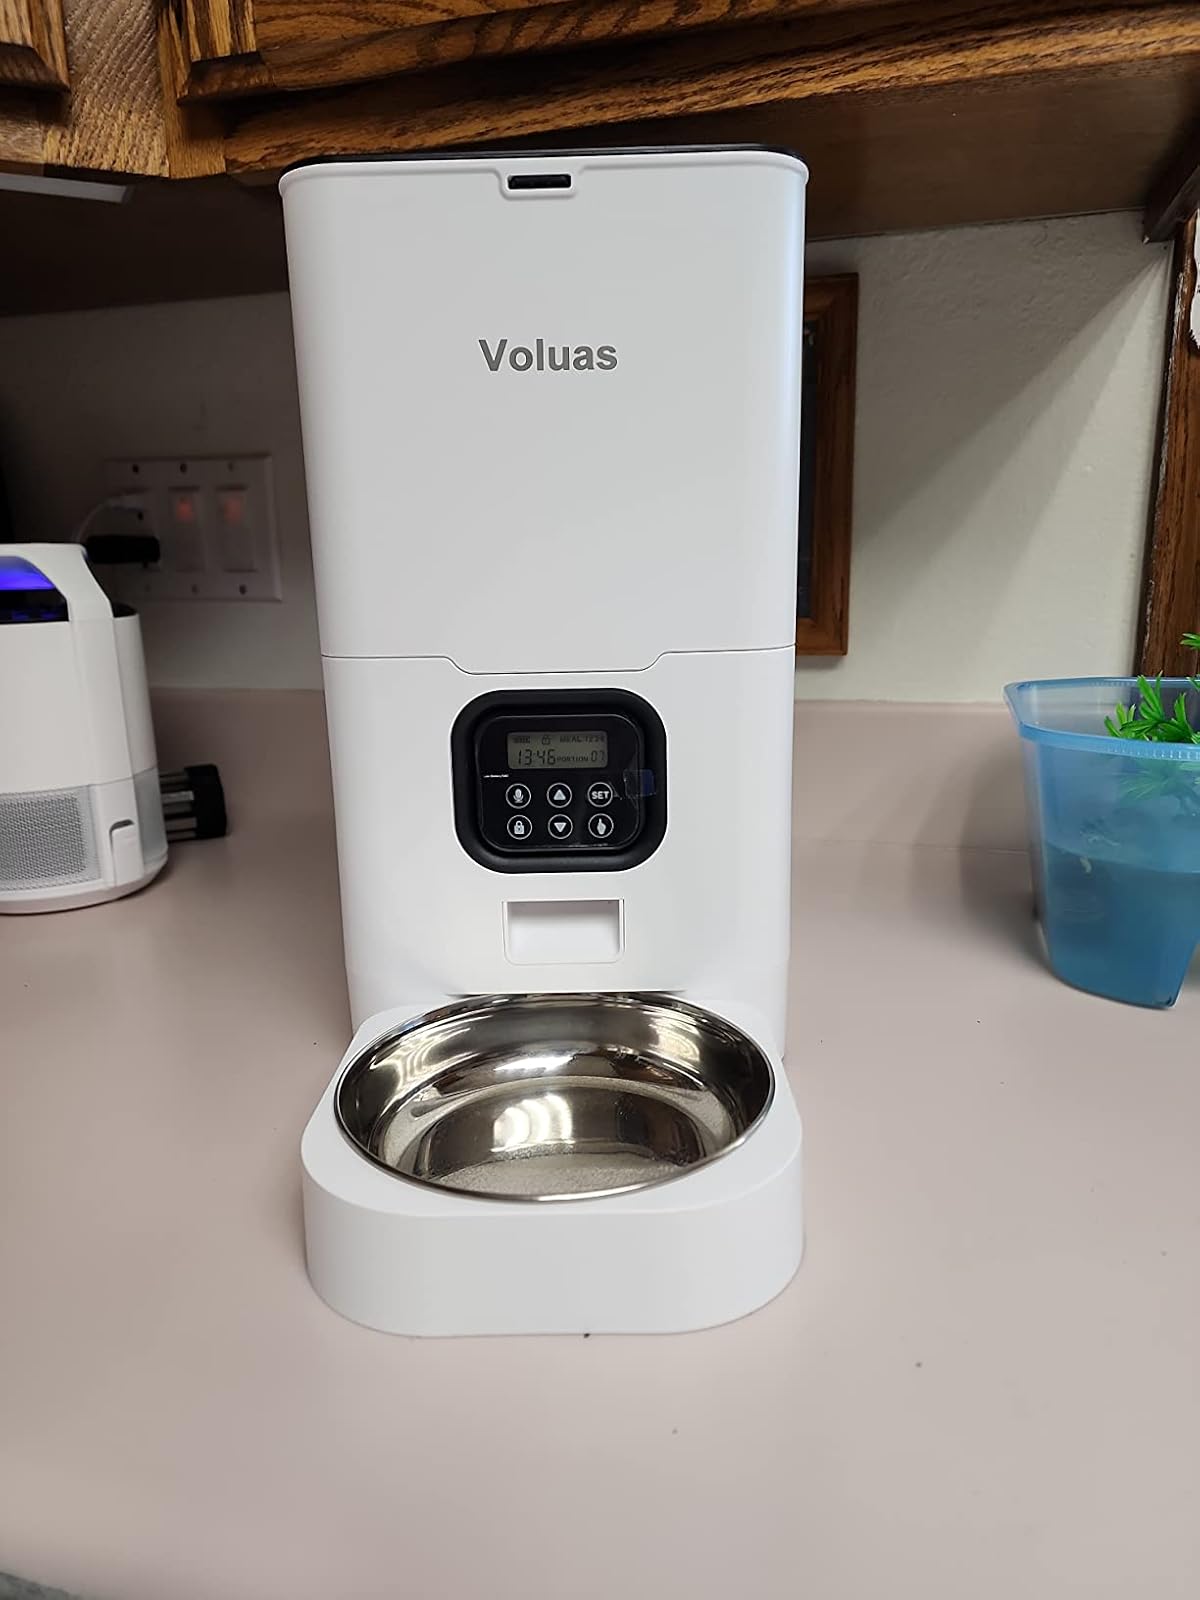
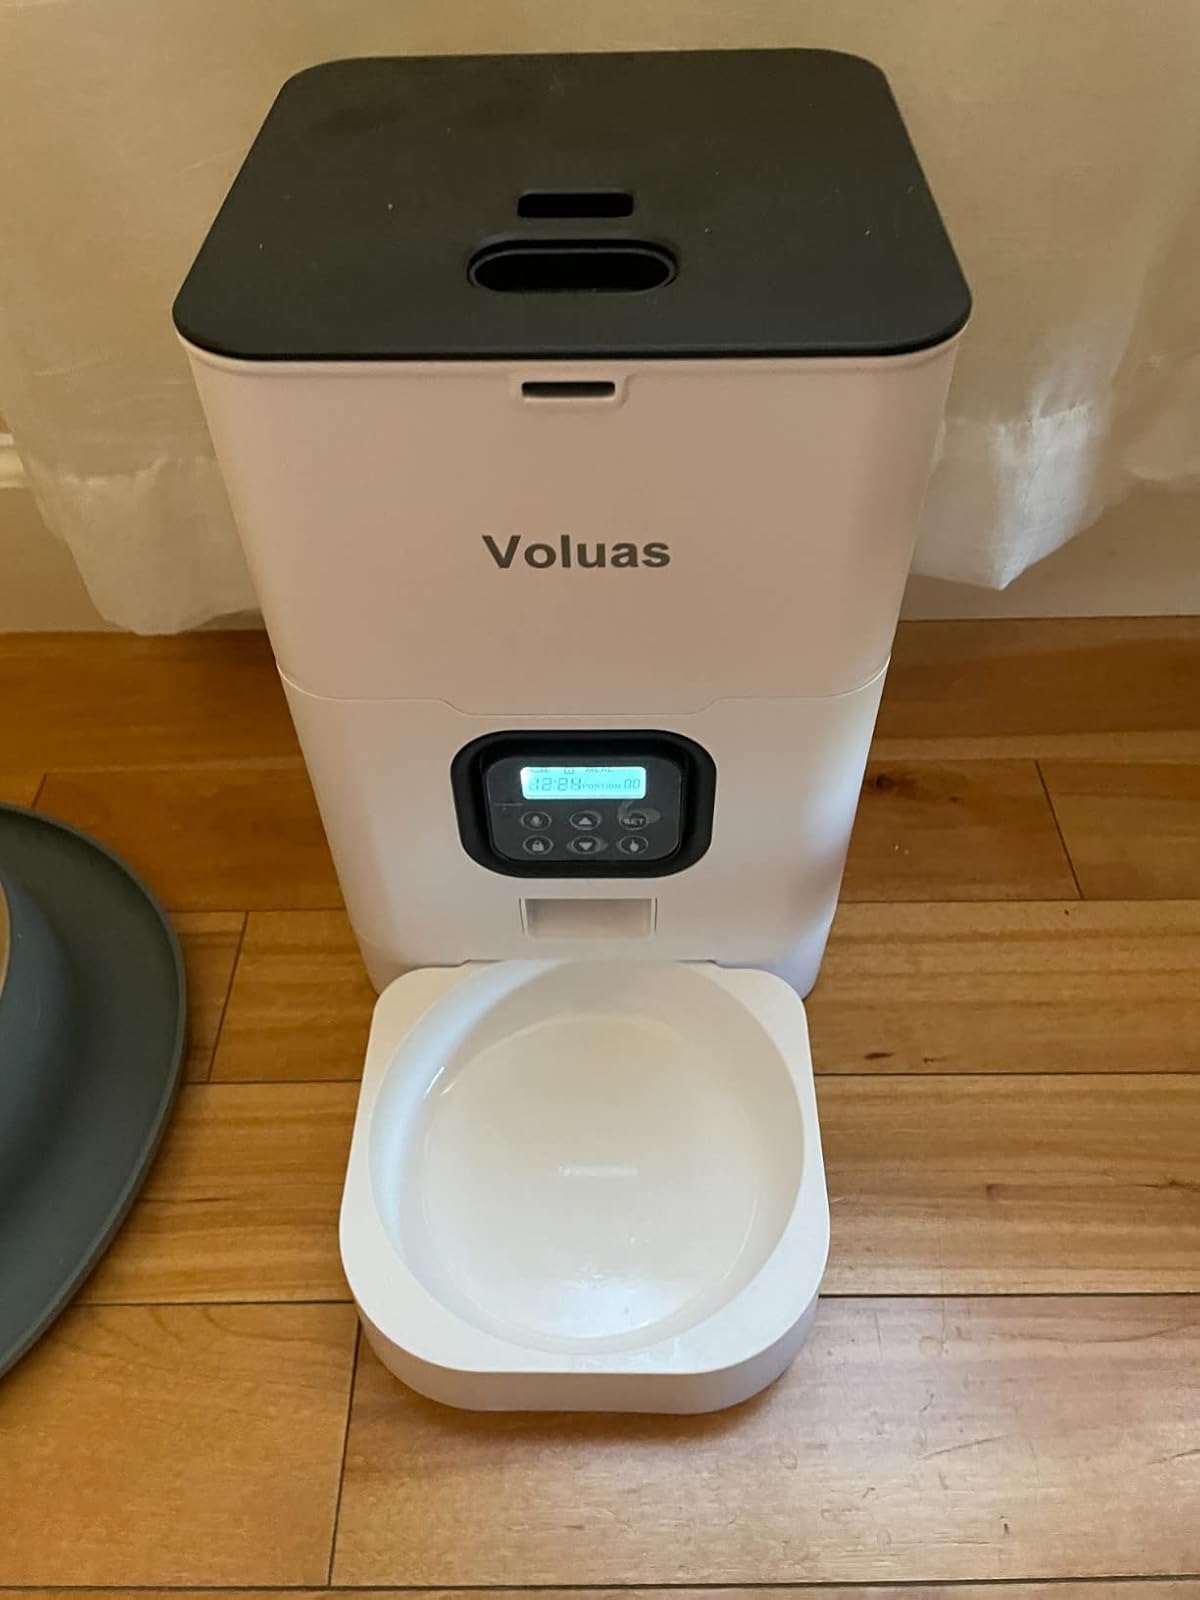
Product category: items_feeder
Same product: yes